Richard Koob

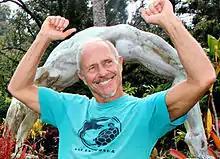
Founder and Director EmeritusKalani Oceanside RetreatBig Island of Hawai'i

Richard Koob (born 1946) is an American artist, best known as the founder of Kalani Oceanside Retreat, a non-profit retreat center on the Big Island of Hawai'i, and for his contribution to self-development and education.